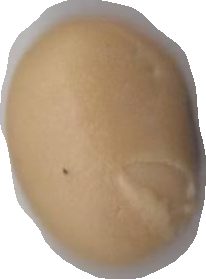
Variety: Anjasmoro